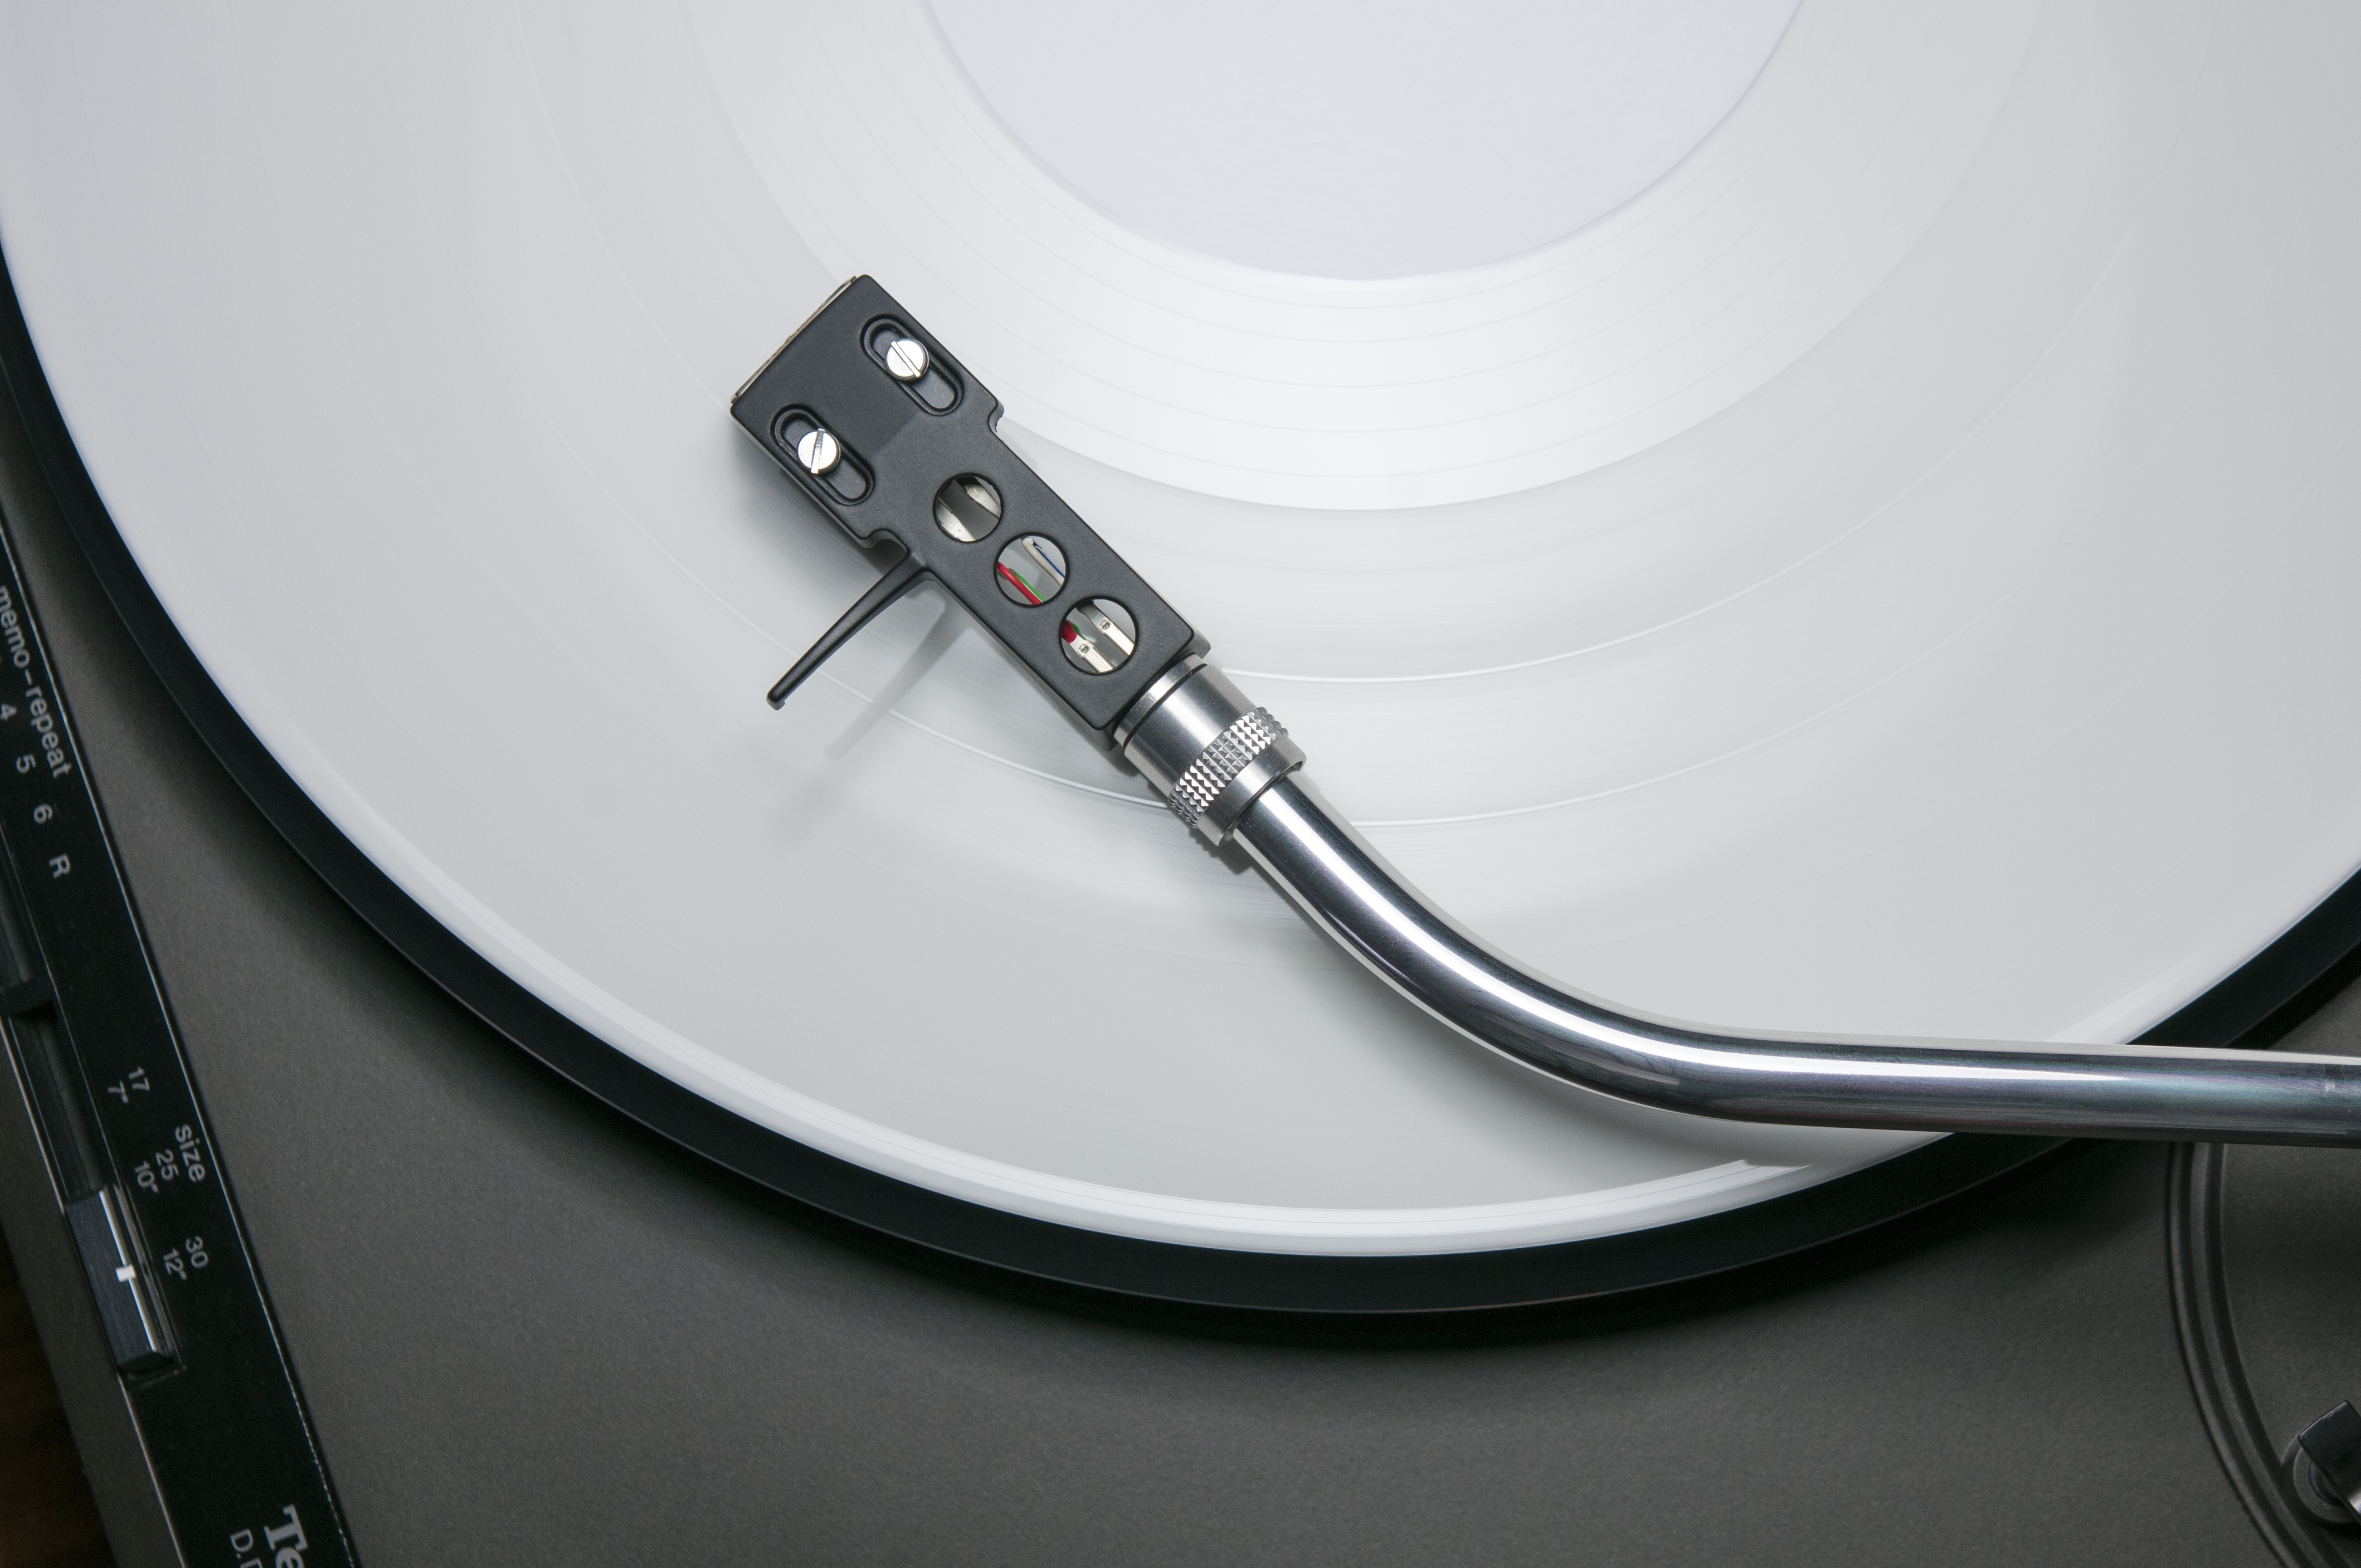
turntable, vintage, wheel, retro, old, vehicle, equipment, steering wheel, arm, tire, player, bumper, entertainment, gramophone, auto part, automotive exterior, steering part, turntable arm